Caliadurgus fasciatellus

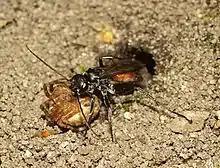
"Caliadurgus fasciatellus" female with Garden Spider

Caliadurgus fasciatellus is a species of spider wasp from the subfamily Pepsinae found from Western Europe to the Far East of Asia.